Transportation in Calgary

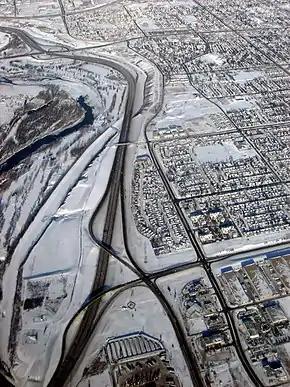
Deerfoot Peigan Trail interchange.

Skeletal Roads is the highest designation of road made by the City of Calgary with no clarification being made between controlled access freeways and expressways with spaced out signal lights. Speed-limits range from 90 to 70km/h on these roadways with freeway conversions being planned on all of the routes.